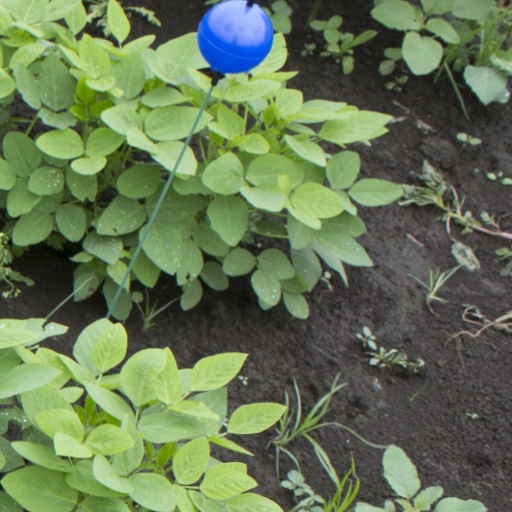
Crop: soybean